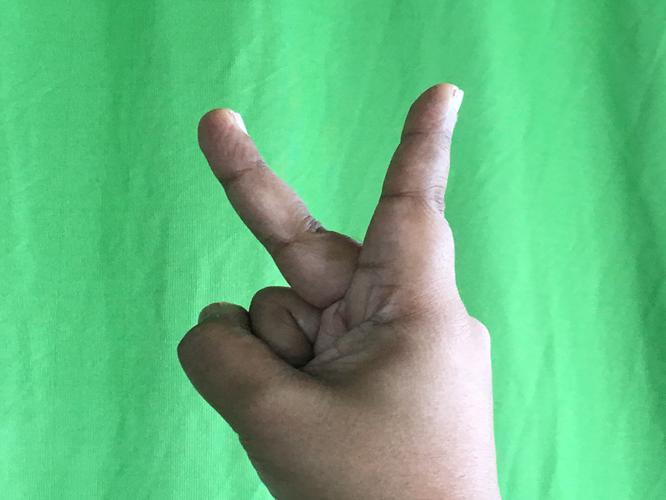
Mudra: Katrimukha
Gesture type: single_hand